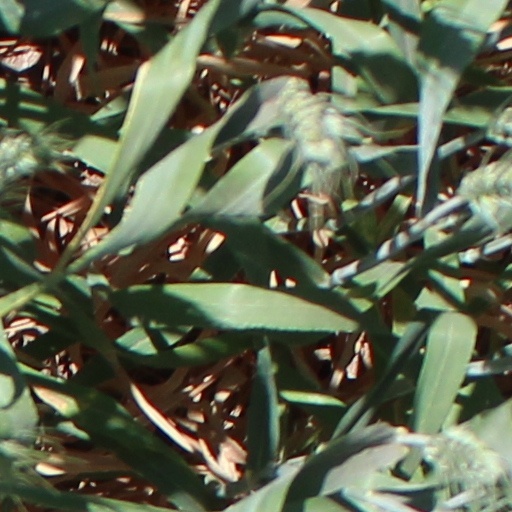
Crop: wheat